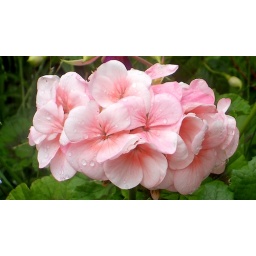
The raindrops hold on to the flower so they do not drop to the ground and be soaked up by the soil.